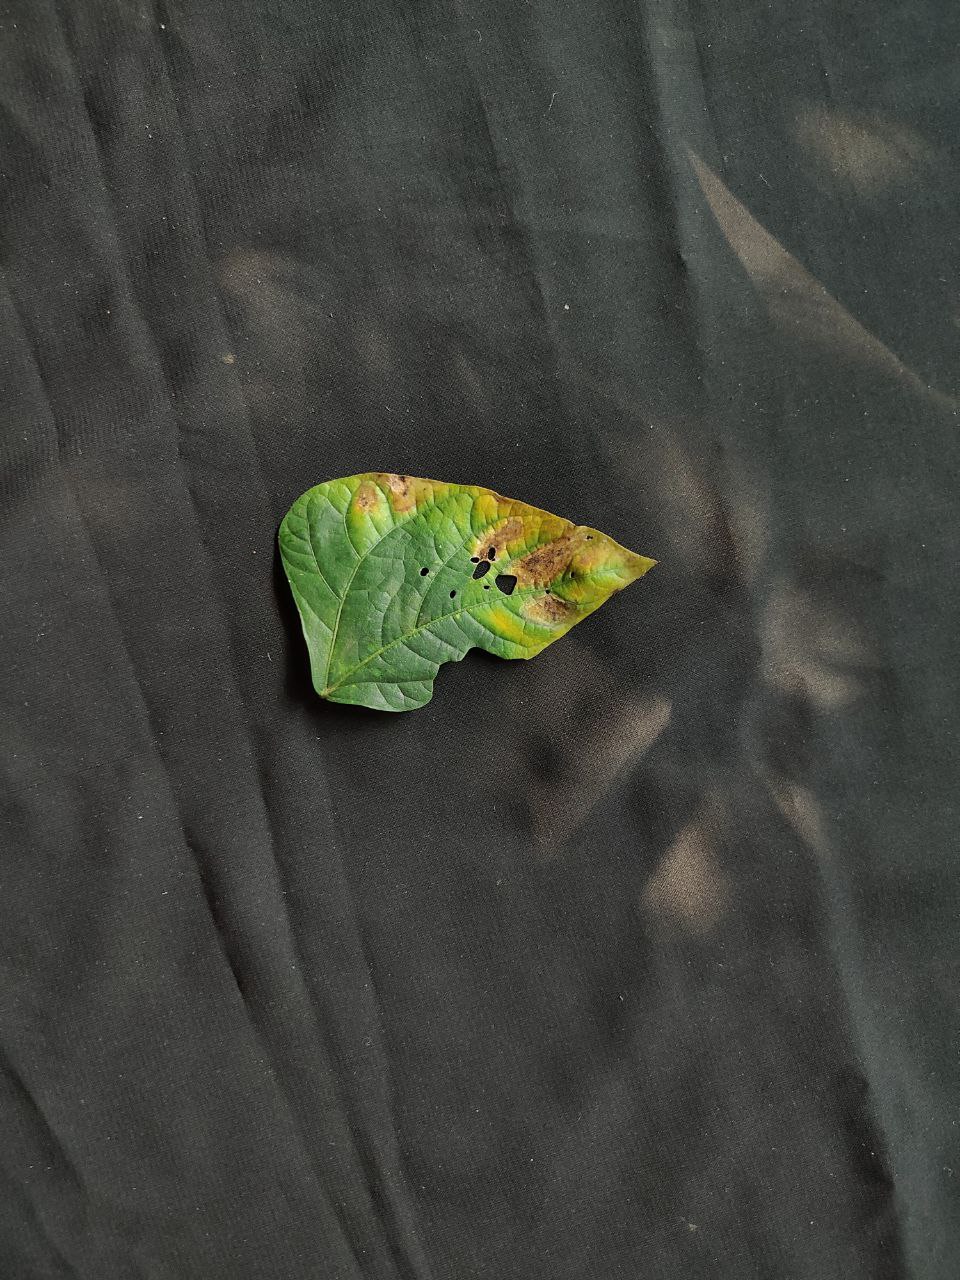
Crop: cowpea
Leaf condition: Bacterial wilt